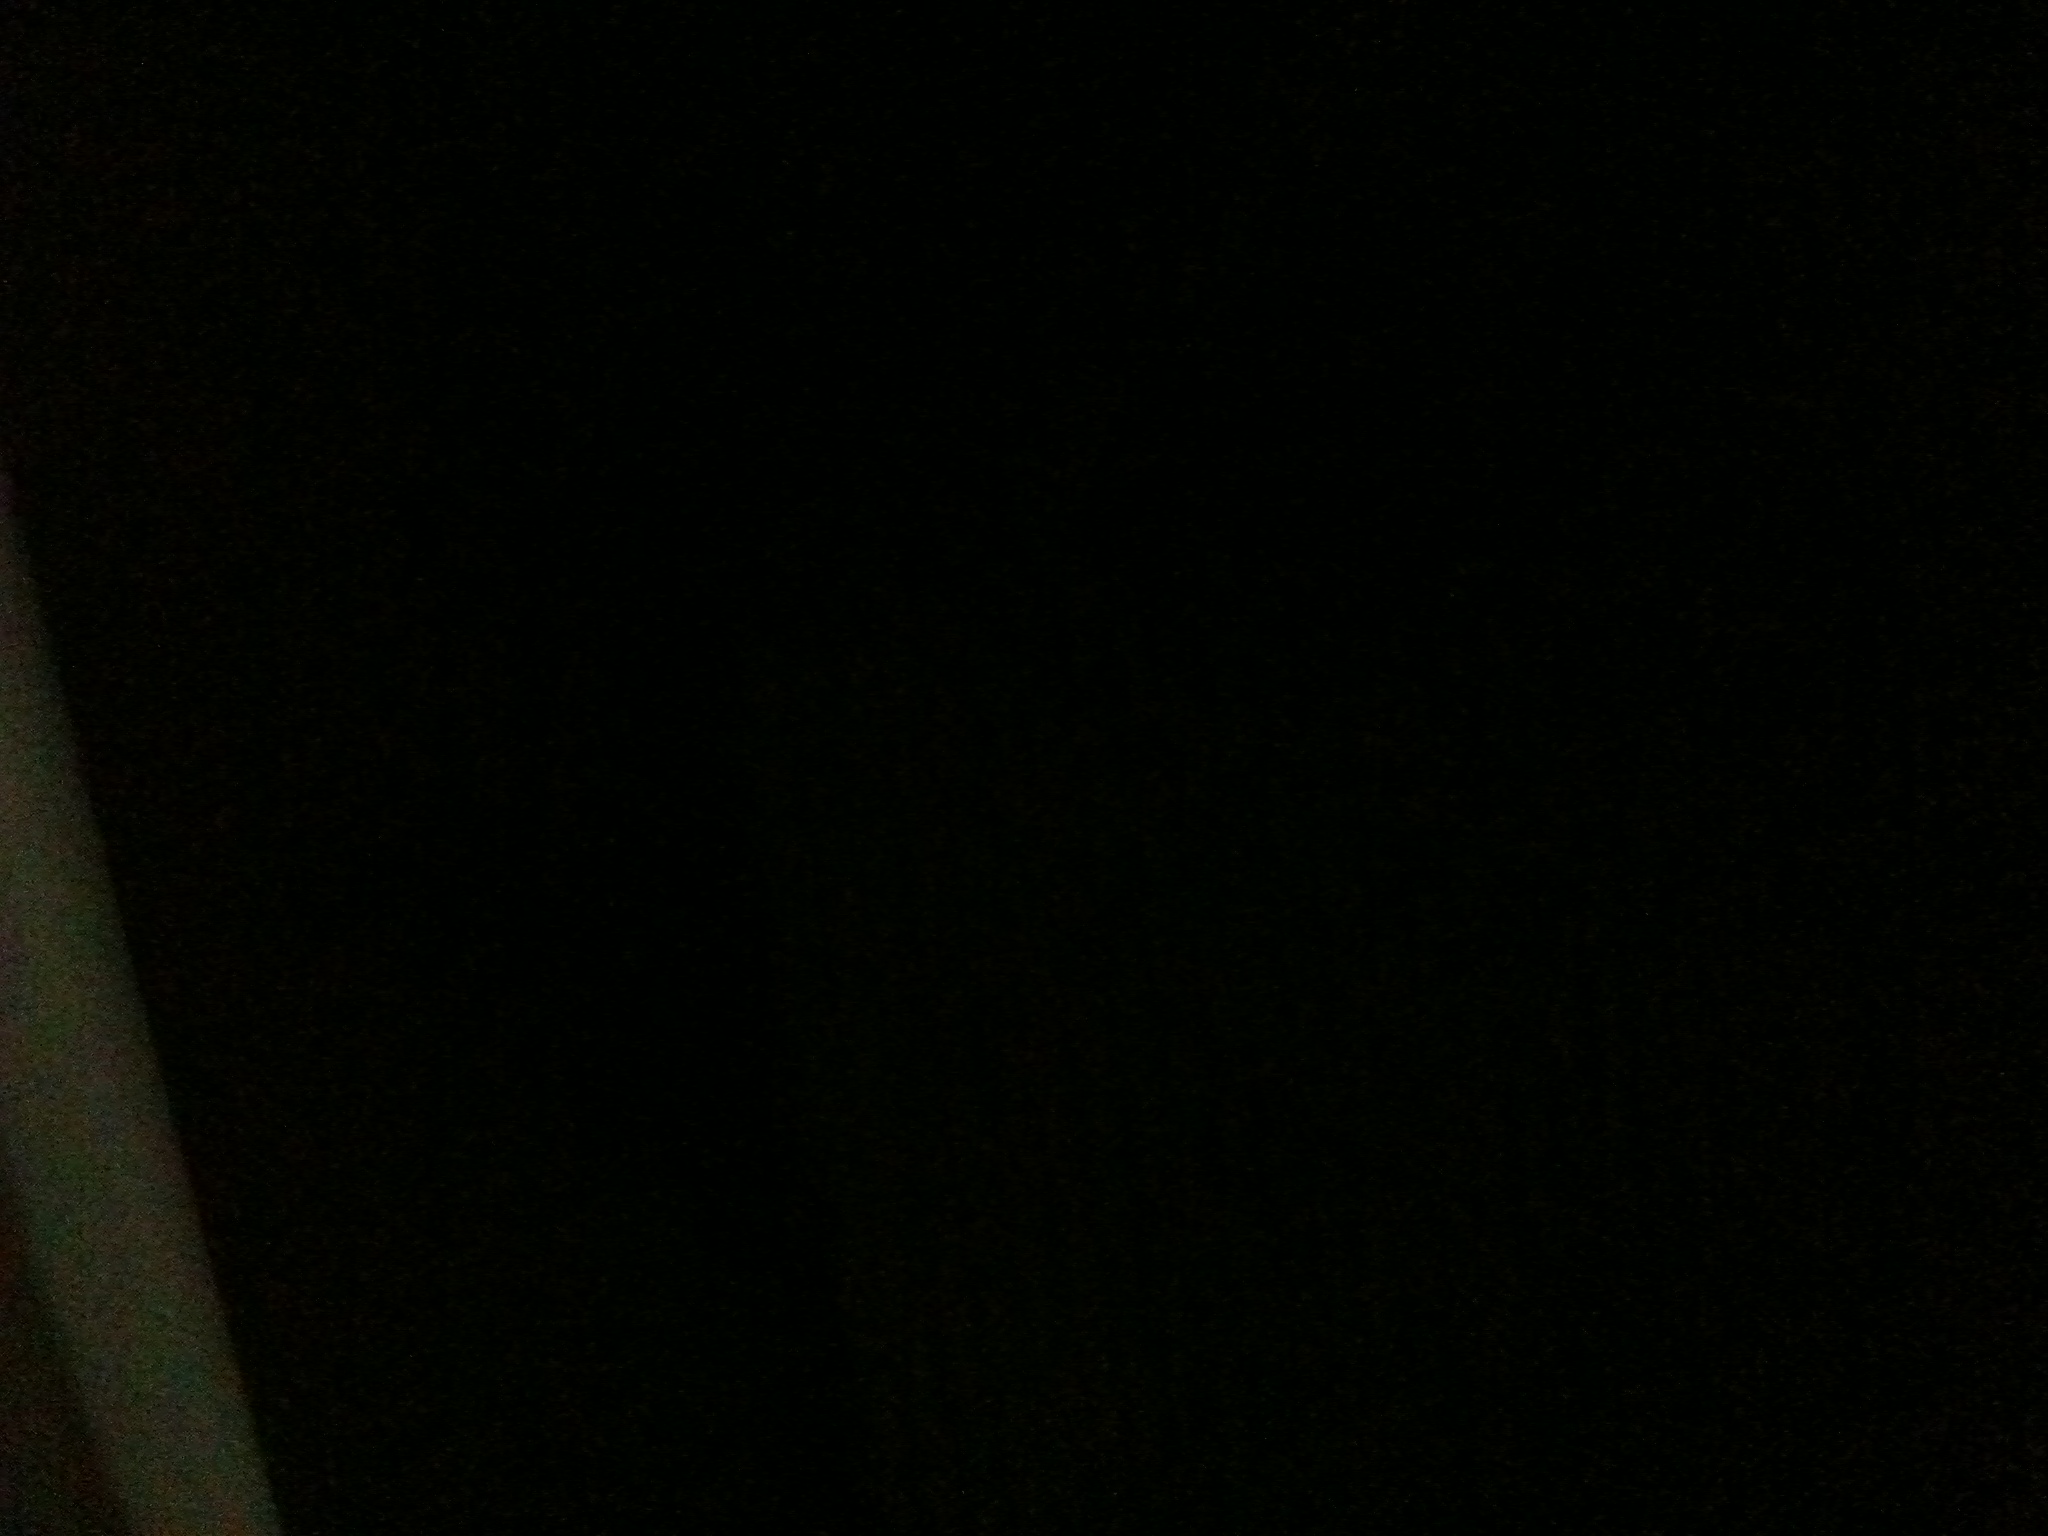Question: Can you tell me about the microwave screen?
Answer: unanswerable